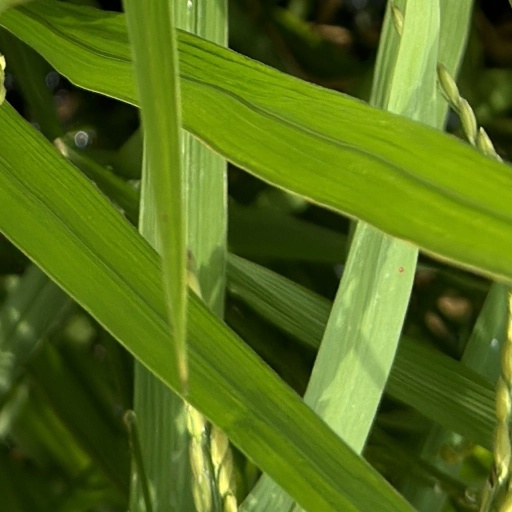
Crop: rice